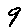
Label: 9